List of Liberty ships (J. F–J. W)

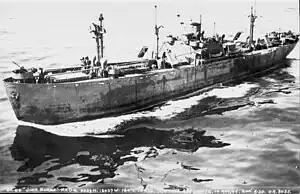
"John Burke"

was built by Oregon Shipbuilding Corporation. Her keel was laid on 20 November 1942. She was launched on 15 December and delivered on 23 December. Built for the WSA, she was operated under the management of Northland Transportation Co. She was sunk off Mindoro, Philippines by a Japanese kamikaze attack on 28 December 1944 whilst on a voyage from an American port to Mindoro.